George Air Force Base

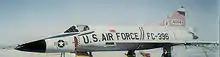
Convair F-102A-75-CO Delta Dagger AF Serial No. 56-1396 of the 327 FIS.

The abandoned military housing block has been used by private companies for various purposes. The site was a filming location for the film "Jarhead", and episodes of TV series "MythBusters" and "Roadkill". The abandoned housing has also been used for airsoft games, particularly military simulation (MilSim) ones.